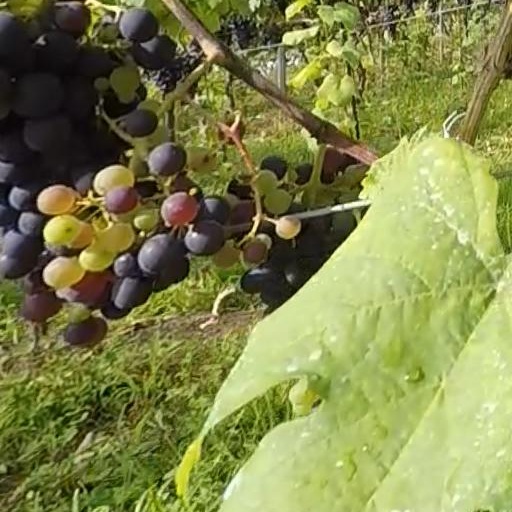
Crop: grape